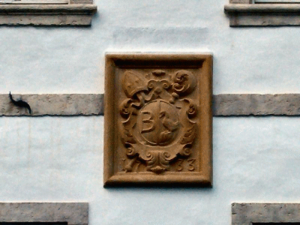
L'abbaye de Bellelay est une ancienne abbaye de l'ordre des Prémontrés, aujourd'hui clinique psychiatrique dans la localité de Bellelay dans le Jura bernois.